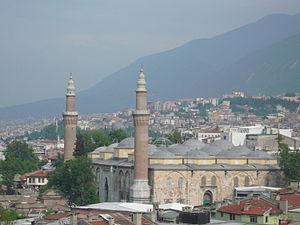
La Grande Mosquée de Bursa est une mosquée de Bursa, en Turquie. Elle fut érigée sur ordre du Sultan ottoman Bayezid Iᵉʳ entre 1396 et 1399. Elle comporte vingt dômes et deux minarets.